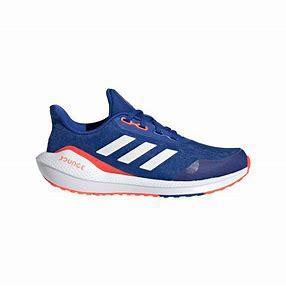
Brand: Adidas
Model: EQ21 Run